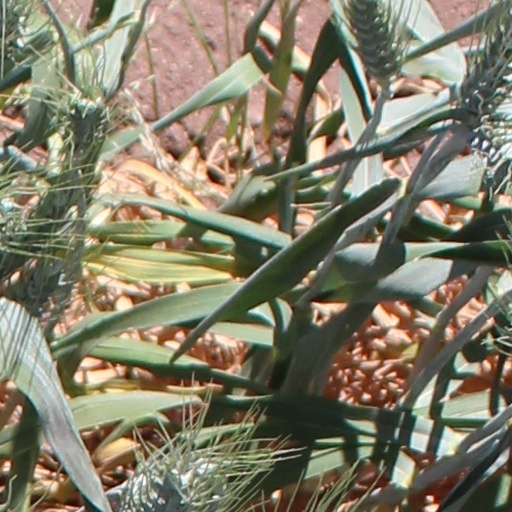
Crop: wheat